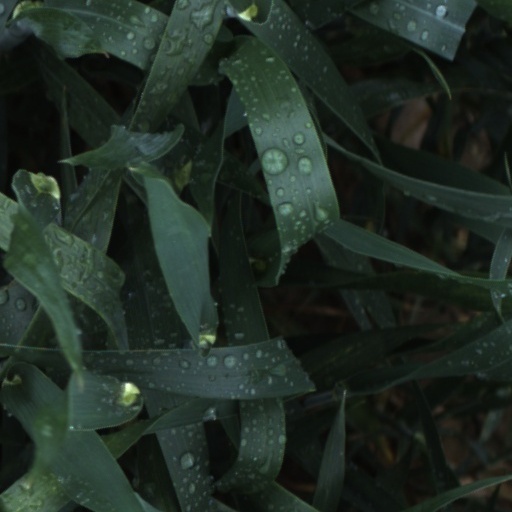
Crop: wheat